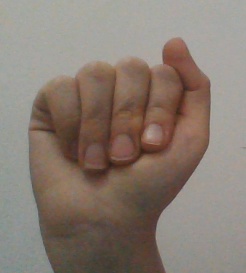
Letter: saad